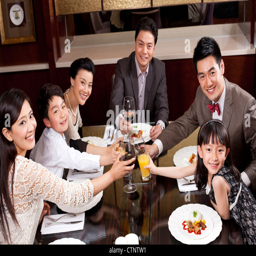
family having dinner in a luxurious dinning room